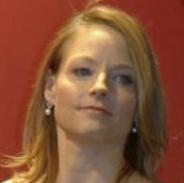
Age: 48